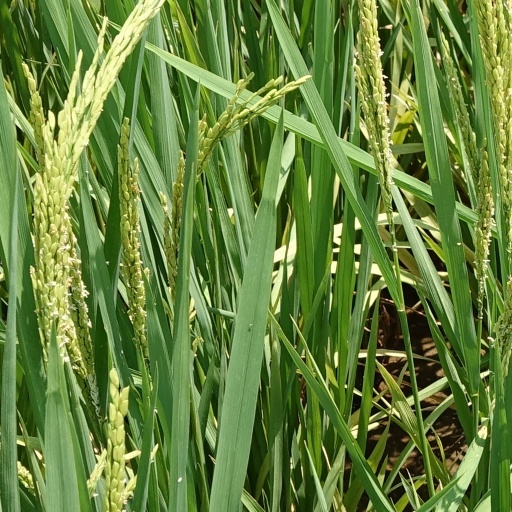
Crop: rice